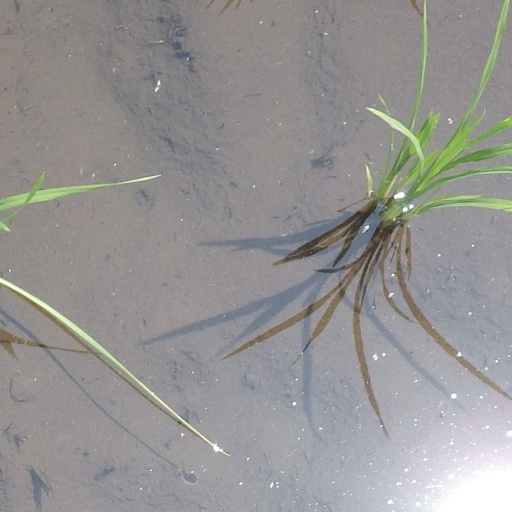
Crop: rice